List of Asterales of Montana

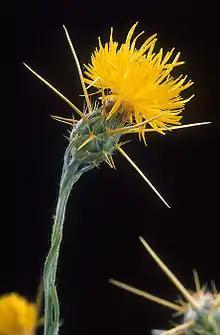
Yellow starthistle

There are at least 445 members of the aster and sunflower order, Asterales, found in Montana. Some of these species are exotics (not native to Montana) and some species have been designated as "Species of Concern".